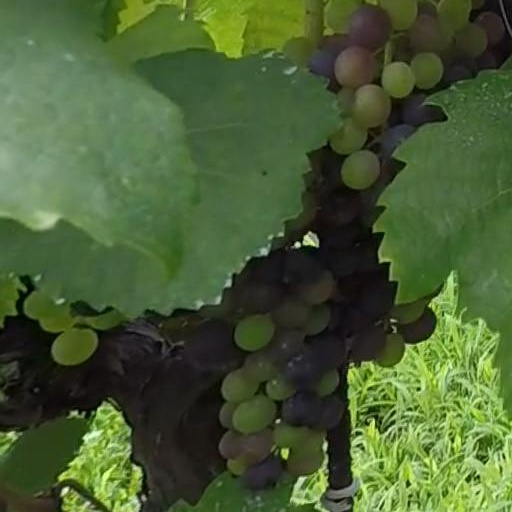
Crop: grape